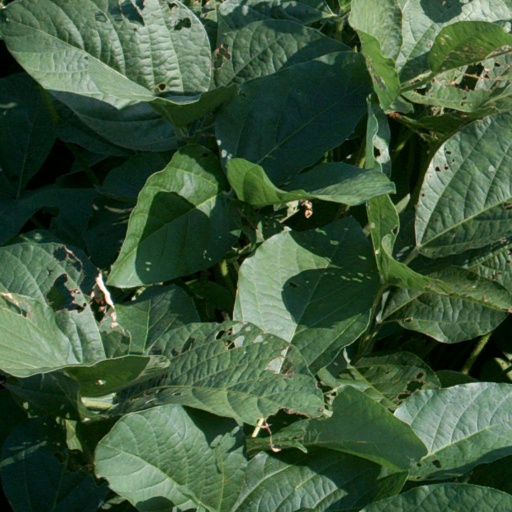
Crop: soybean